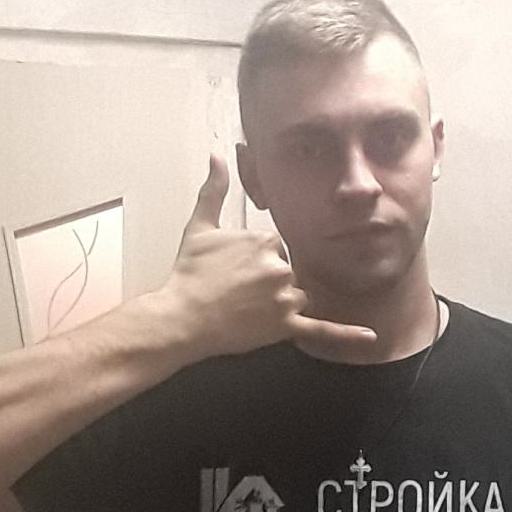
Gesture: call